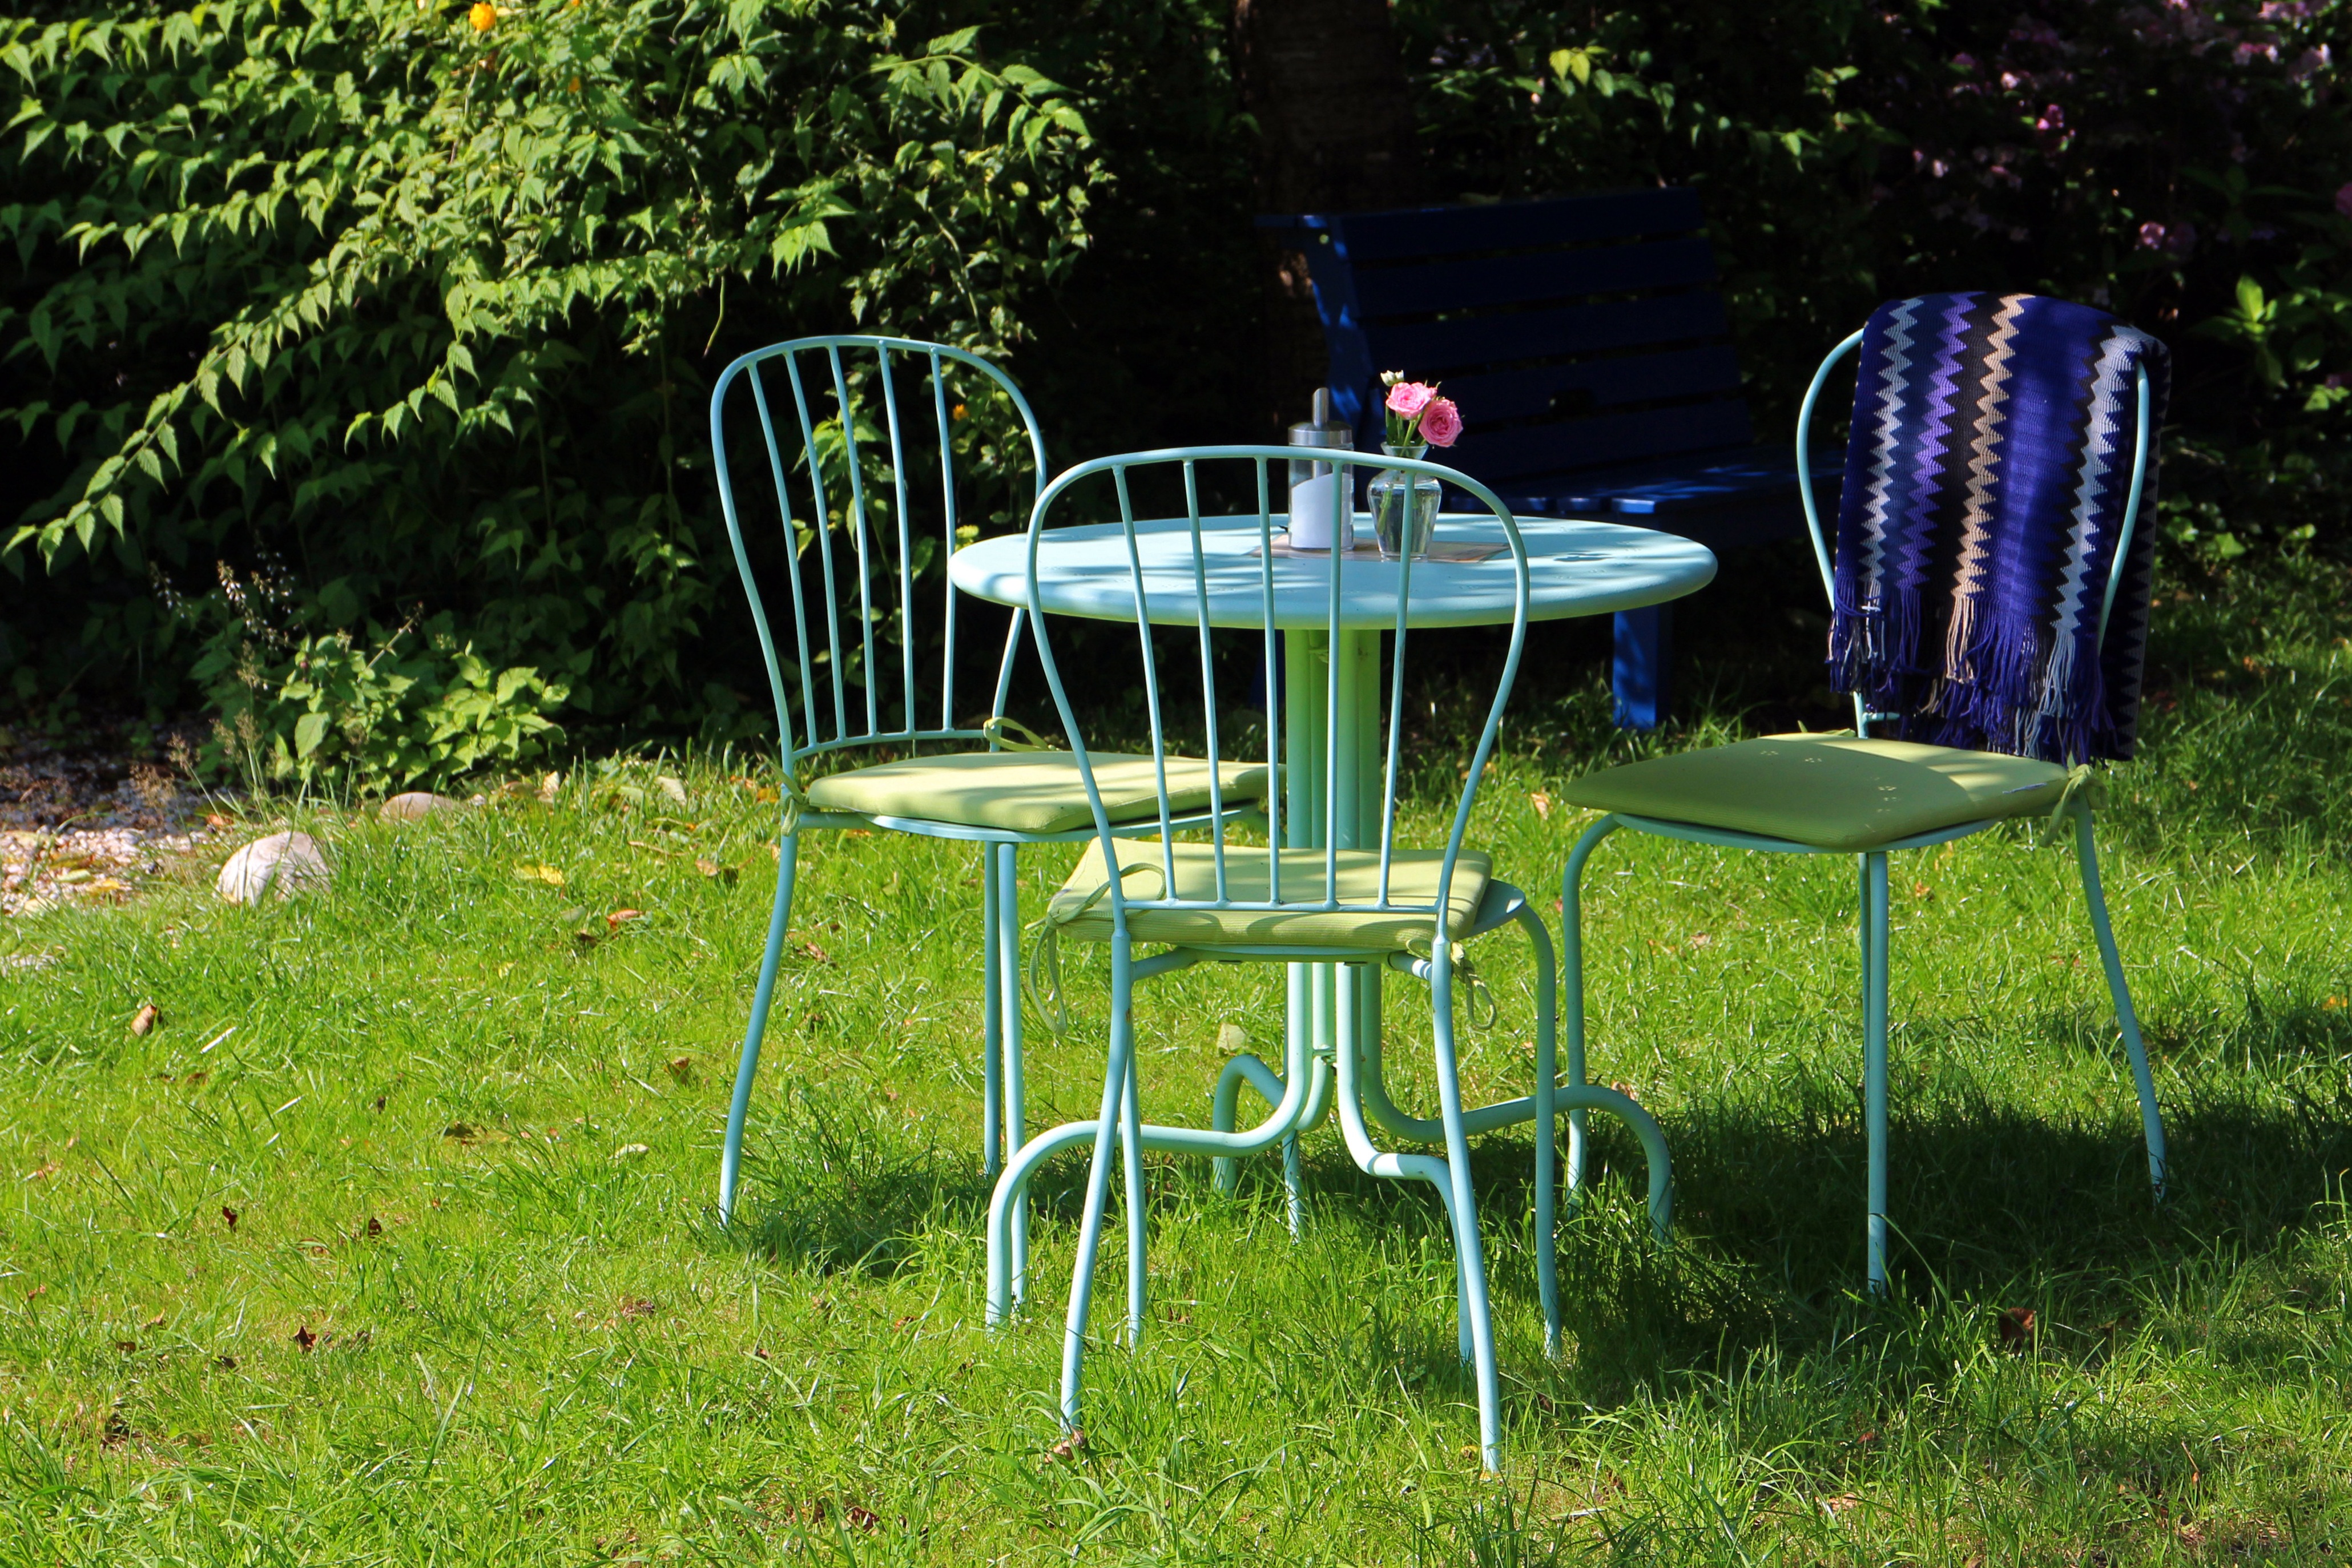
table, nature, grass, lawn, flower, seat, idyllic, green, backyard, rest, furniture, garden, chairs, break, yard, gastronomy, outside catering, garden furniture, garden chairs, seating arrangement, seating furniture, outdoor structure